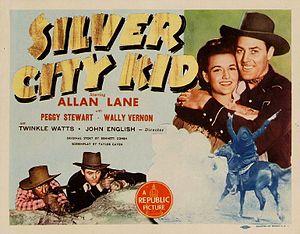
Walter « Wally » J. Vernon est un acteur américain, né le 27 mai 1905 à New York, mort le 7 mars 1970 à Los Angeles — Quartier de Van Nuys.